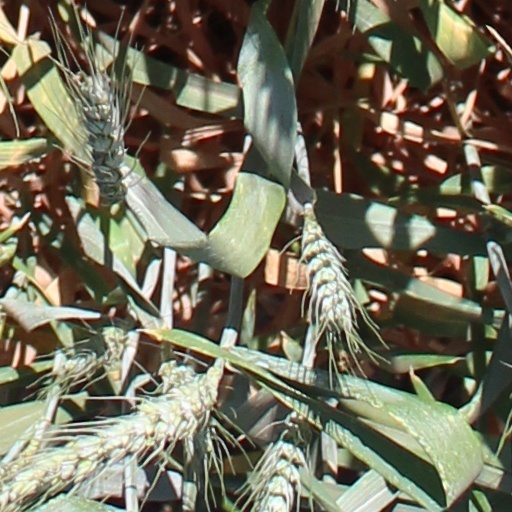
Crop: wheat